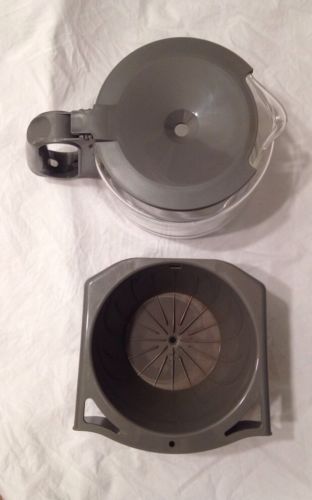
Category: coffee maker